Biochemical oxygen demand

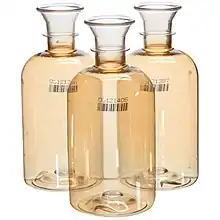
Disposable BOD bottle

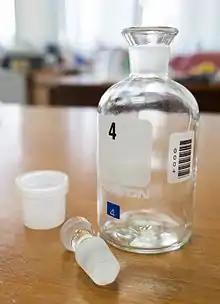
Glass BOD bottle

This standard method is recognized by EPA, which is labeled Method 5210B in the "Standard Methods for the Examination of Water and Wastewater." In order to obtain BOD, dissolved oxygen (DO) concentrations in a sample must be measured before and after the incubation period, and appropriately adjusted by the sample corresponding dilution factor. This analysis is performed using 300 mL incubation bottles in which buffered dilution water is dosed with seed microorganisms and stored for 5 days in the dark room at 20 °C to prevent DO production via photosynthesis. The bottles have traditionally been made of glass, which required cleaning and rinsing between samples. A SM 5210B approved, disposable, plastic BOD bottle is available which eliminates this step. In addition to the various dilutions of BOD samples, this procedure requires dilution water blanks, glucose glutamic acid (GGA) controls, and seed controls. The dilution water blank is used to confirm the quality of the dilution water that is used to dilute the other samples. This is necessary because impurities in the dilution water may cause significant alterations in the results. The GGA control is a standardized solution to determine the quality of the seed, where its recommended BOD concentration is 198 mg/L ± 30.5 mg/L. For measurement of carbonaceous BOD (cBOD), a nitrification inhibitor is added after the dilution water has been added to the sample. The inhibitor hinders the oxidation of ammonia nitrogen, which supplies the nitrogenous BOD (nBOD). When performing the BOD test, it is conventional practice to measure only cBOD because nitrogenous demand does not reflect the oxygen demand from organic matter. This is because nBOD is generated by the breakdown of proteins, whereas cBOD is produced by the breakdown of organic molecules.